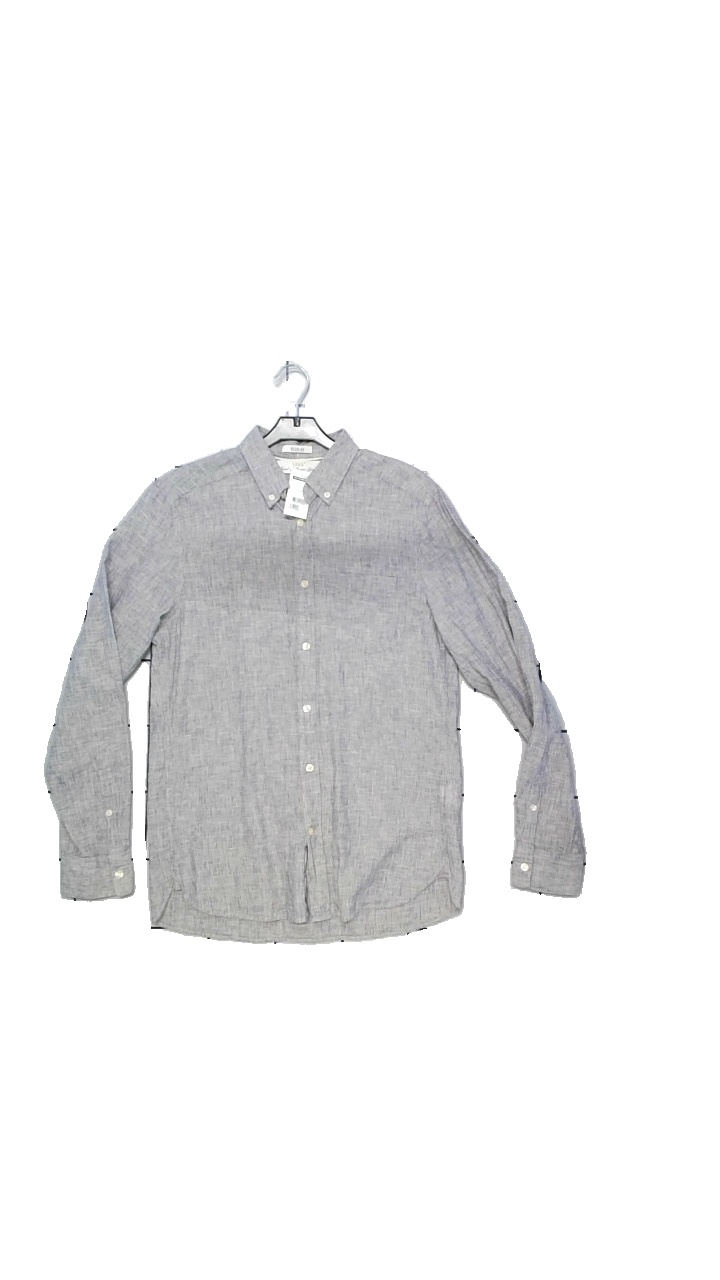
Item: Shirt (Men)
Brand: H&m
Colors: Grey, White
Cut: Regular
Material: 74% cotton, 26% linen
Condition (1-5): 4
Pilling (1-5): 4
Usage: Reuse
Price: <50